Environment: real
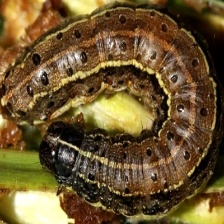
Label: fall_armyworm